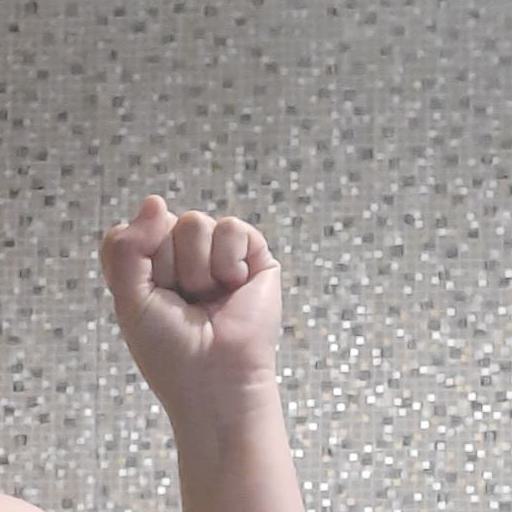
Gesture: fist